Opel 1,2 Liter

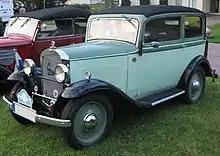
The reduced specification Opel 1,0 Liter was in production for only a year, commencing at the end of 1932.

For 1933 Opel introduced the Opel 1,0 Liter, which was a simplified version of the 1,2 Liter, powered by a 995 cc engine. Claimed maximum power for this version of the car was and top speed was down to . Production commenced in November 1932, but only one car was sold before the end of the year. However, by the time production ended after just one year in November 1933, 5600 of the reduced specification cars had been produced. Ending production of the 1,0 Liter after just one year has been attributed to the economic recovery which was finally setting in, with the total size of the German car market increasing from 41,118 cars in 1932 to 130,938 in 1934. Also relevant will have been Germany's abolition of the annual car tax for new cars purchased after 1933. This tax, which would return only in 1945, was based on engine size, and a reduced taxation level thanks to its smaller engine had been one of the key selling features of the Opel 1,0 Liter.